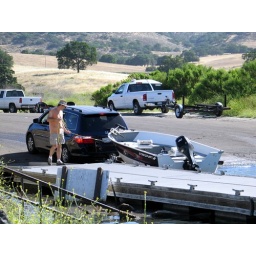
Getting the boat in the water